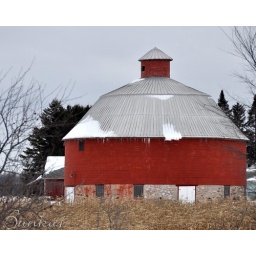
A red barn sits in a corn field in Central Wisconsin.